Alfred Jefferson Vaughan Jr.

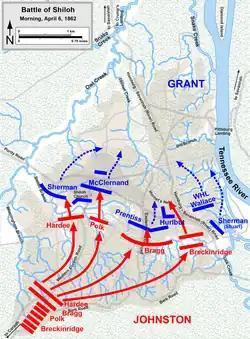
Battle of Shiloh, actions of April 6, 1862

Vaughan and his regiment first saw action during the Battle of Belmont on November 7, 1861. On December 4 he was promoted to colonel and was given command of the 13th Tennessee. He then fought during the Battle of Shiloh on April 6–7, 1862, and was lightly wounded on the first day of the battle. Vaughan's conduct in this fight has been described as: " ...he led his troops in a charge against the Union right, routing an Ohio regiment and causing a nearby battery to abandon 3 of its guns." Beginning that fall he was given brigade command in the Army of Tennessee and both its previous namings (Army of Kentucky and of Mississippi).